Miguel Henrique Otero

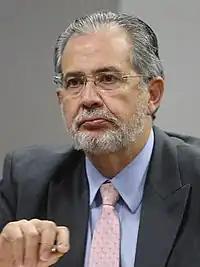
Miguel Henrique Otero in 2015

Miguel Henrique Otero (born 1947) is a Venezuelan journalist, and he is the President and CEO of El Nacional newspaper. He was Vice President of Bloque de Prensa, the main press association in his home country. Otero is recognized as a pioneer in the use of new technologies, in journalism and media companies management. He is also the former President of Grupo de Diarios America, board member of the Inter American Press Association and of the World Association of Newspapers and News Publishers, WAN-IFRA.